Yukihiko Yaguchi

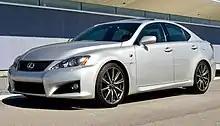
Yukihiko Yaguchi headed the development of the Lexus IS F

While he designed the Supra Yaguchi-san was at the 1980s birth of Lexus as a part the TMC. He spent a lot of time with the new designs for Lexus cars (especially Lexus LS 400) and became head of general development and planning for Lexus. In the year 2006 he was asked to manage the design for the IS F.